Peter George Olenchuk

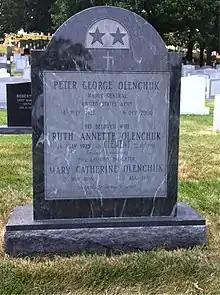
Grave at Arlington National Cemetery

Peter George Olenchuk (July 14, 1922 – October 6, 2000) was a major general in the United States Army.